Politics and government of the Dutch Republic

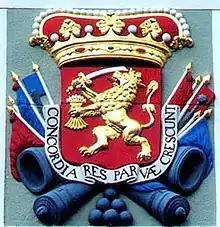
Coat of arms of the States-General of the United Provinces ("States"/Staten) of the Netherlands. The lion with the arrows, sword, and crown are now part of the Coat of arms of the Netherlands.

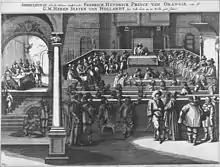
Meeting of the States of Holland and West Friesland (Staten van Holland en West-Friesland) in 1625

The States-General ("Staten-Generaal" in Dutch) or the Generality ("Generaliteiten") for short was a descendant of the medieval Burgundian and Habsburg States-Generals. In medieval times and under the Habsburgs, they met infrequently to discuss matters of common interest and to vote taxes for the benefit of the Dukes of Burgundy and their Habsburg heirs. At first the States-General was thought of as an extraordinary body. After the abjuration of the king in 1581 and the separation of the northern Netherlands from the Spanish dominions, the States-General replaced the king as the supreme authority and as the central government of the northern Netherlands, which then became known as the United Provinces. As alluded to above, this was an "ad hoc" arrangement since no prince would anger Spain by accepting sovereignty over the provinces. As the years went by, and the confidence of the governing regents and Princes of Orange grew, the desire to be ruled by a foreign prince diminished. From 1593, the States-General met daily, including on Sundays, usually between 11 and 1, and, after some variation in the earlier years, it came to sit in the Binnenhof, in The Hague, near the States of Holland.